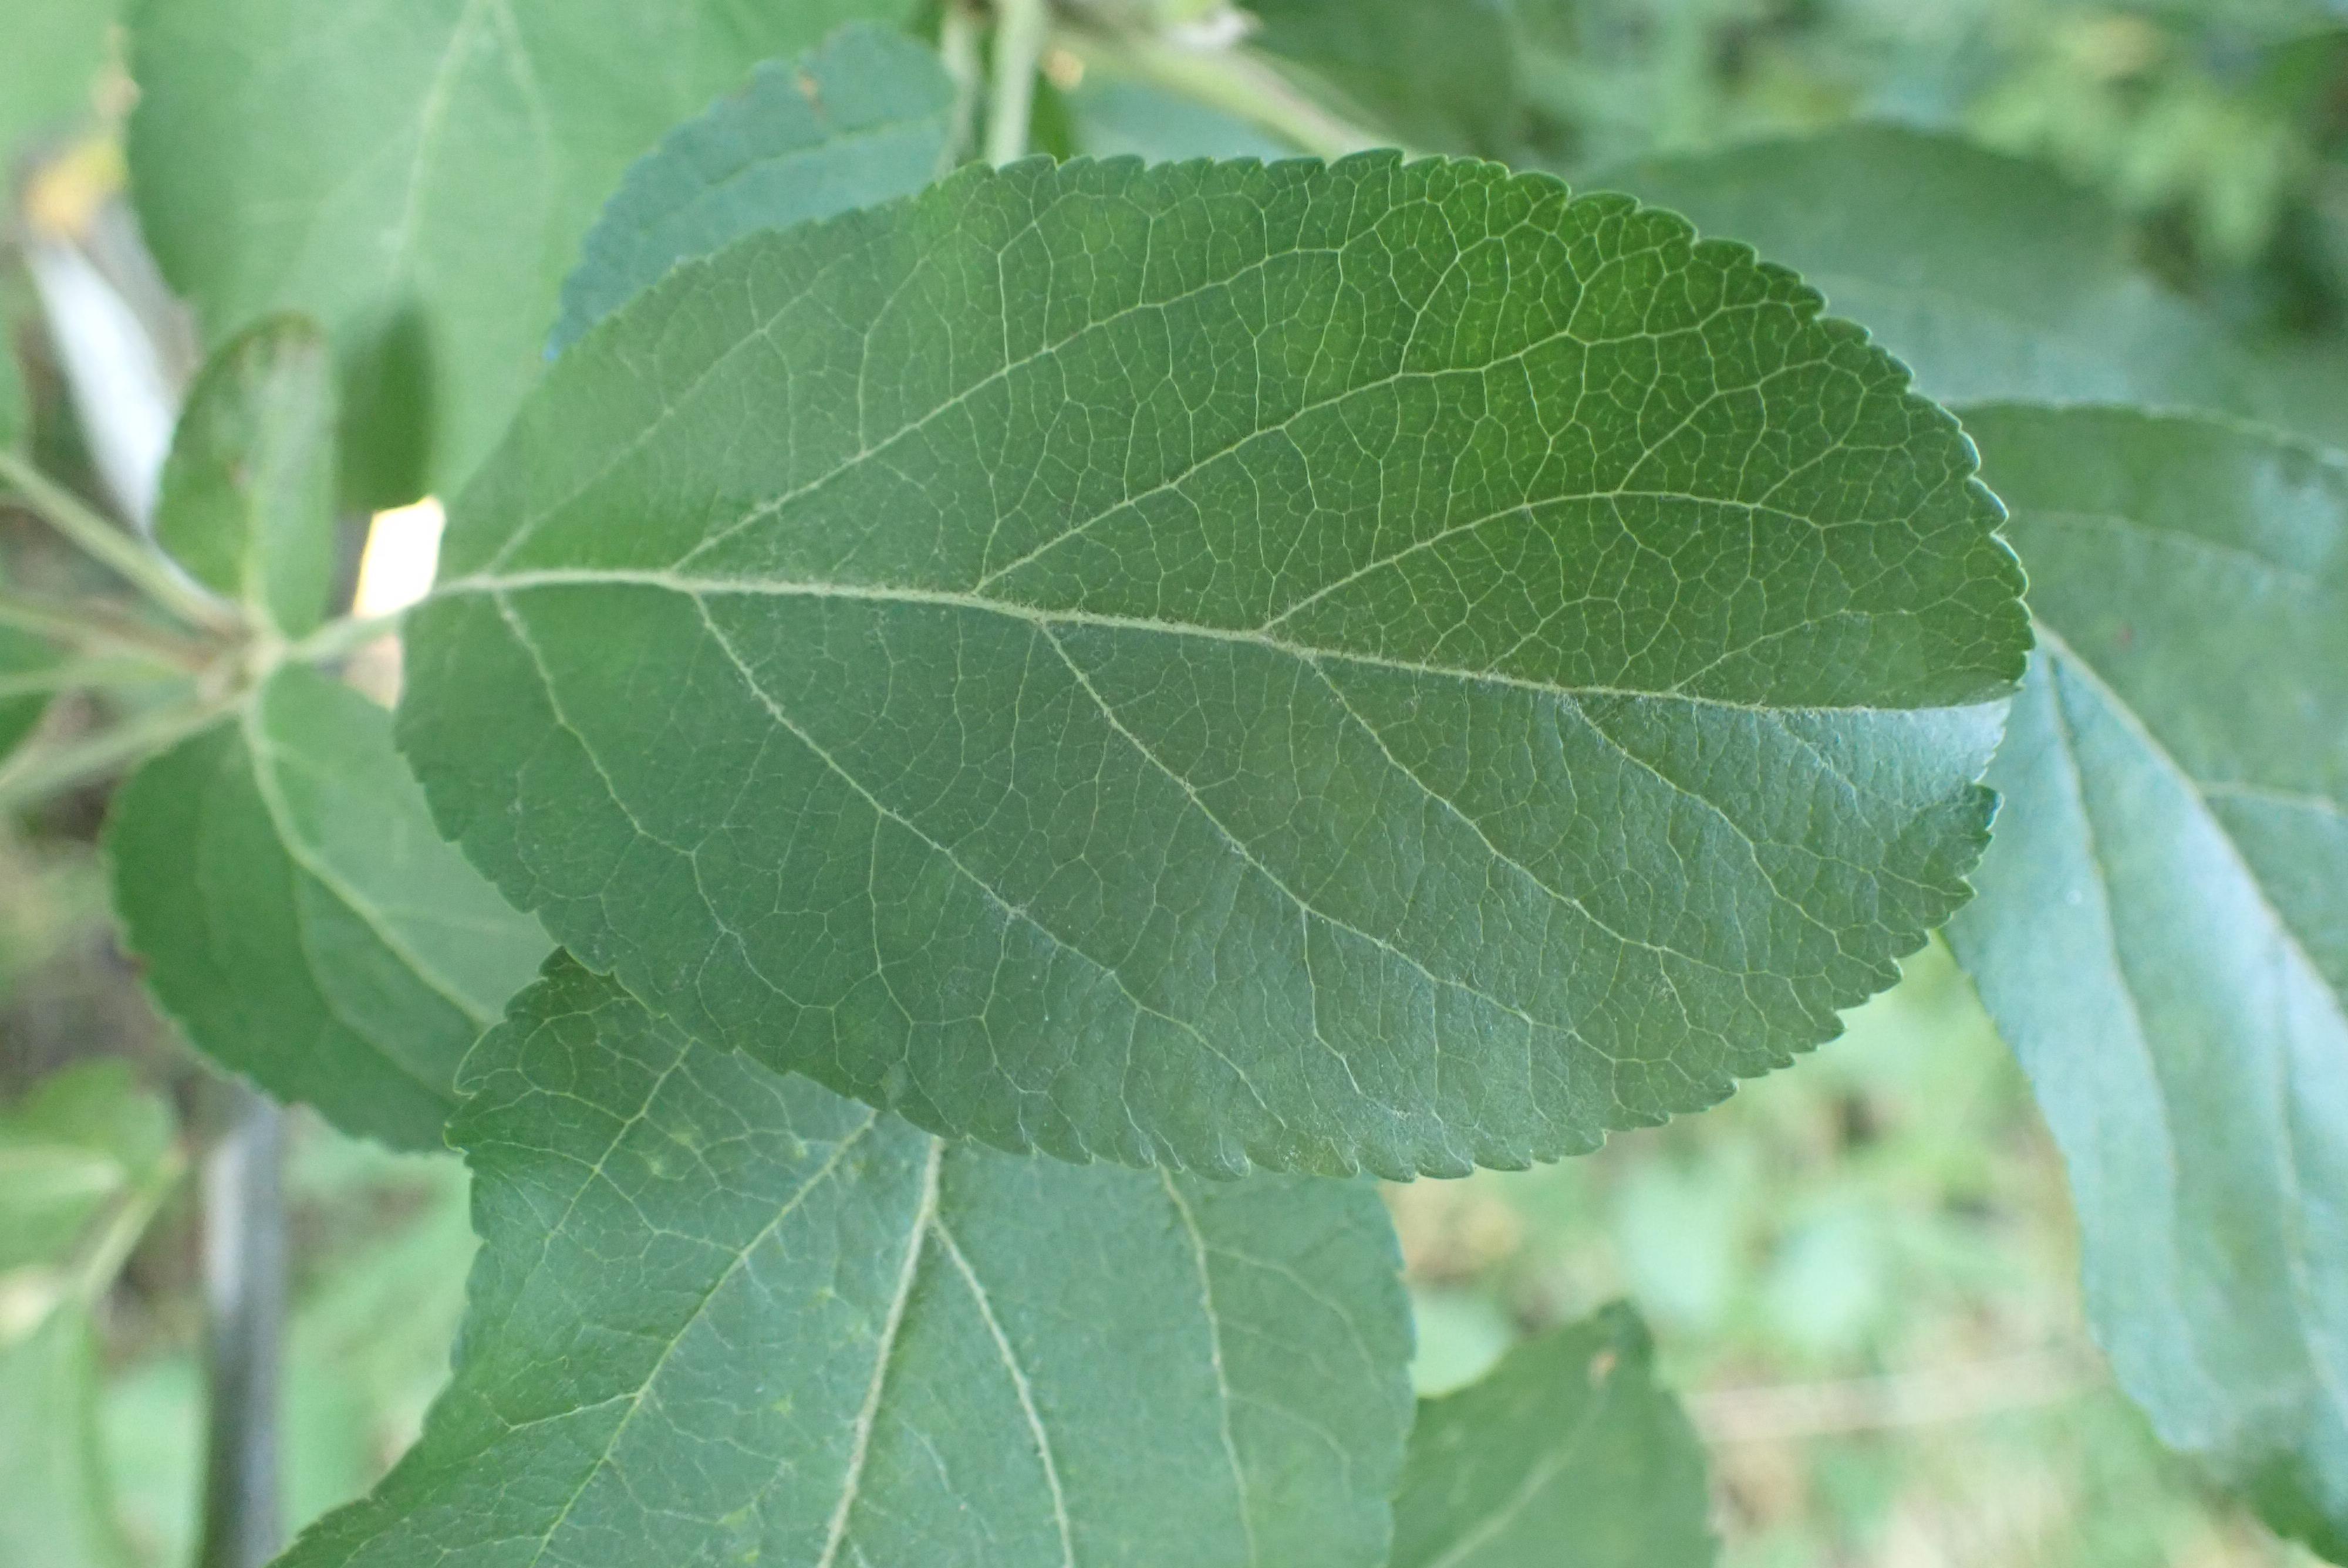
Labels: healthy